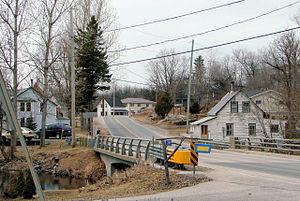
Tay Valley est un canton dans l'est de l'Ontario, Canada, situé sur la Rivière Tay dans le Comté de Lanark. Les bureaux administratifs du canton sont situés à Glen Tay.